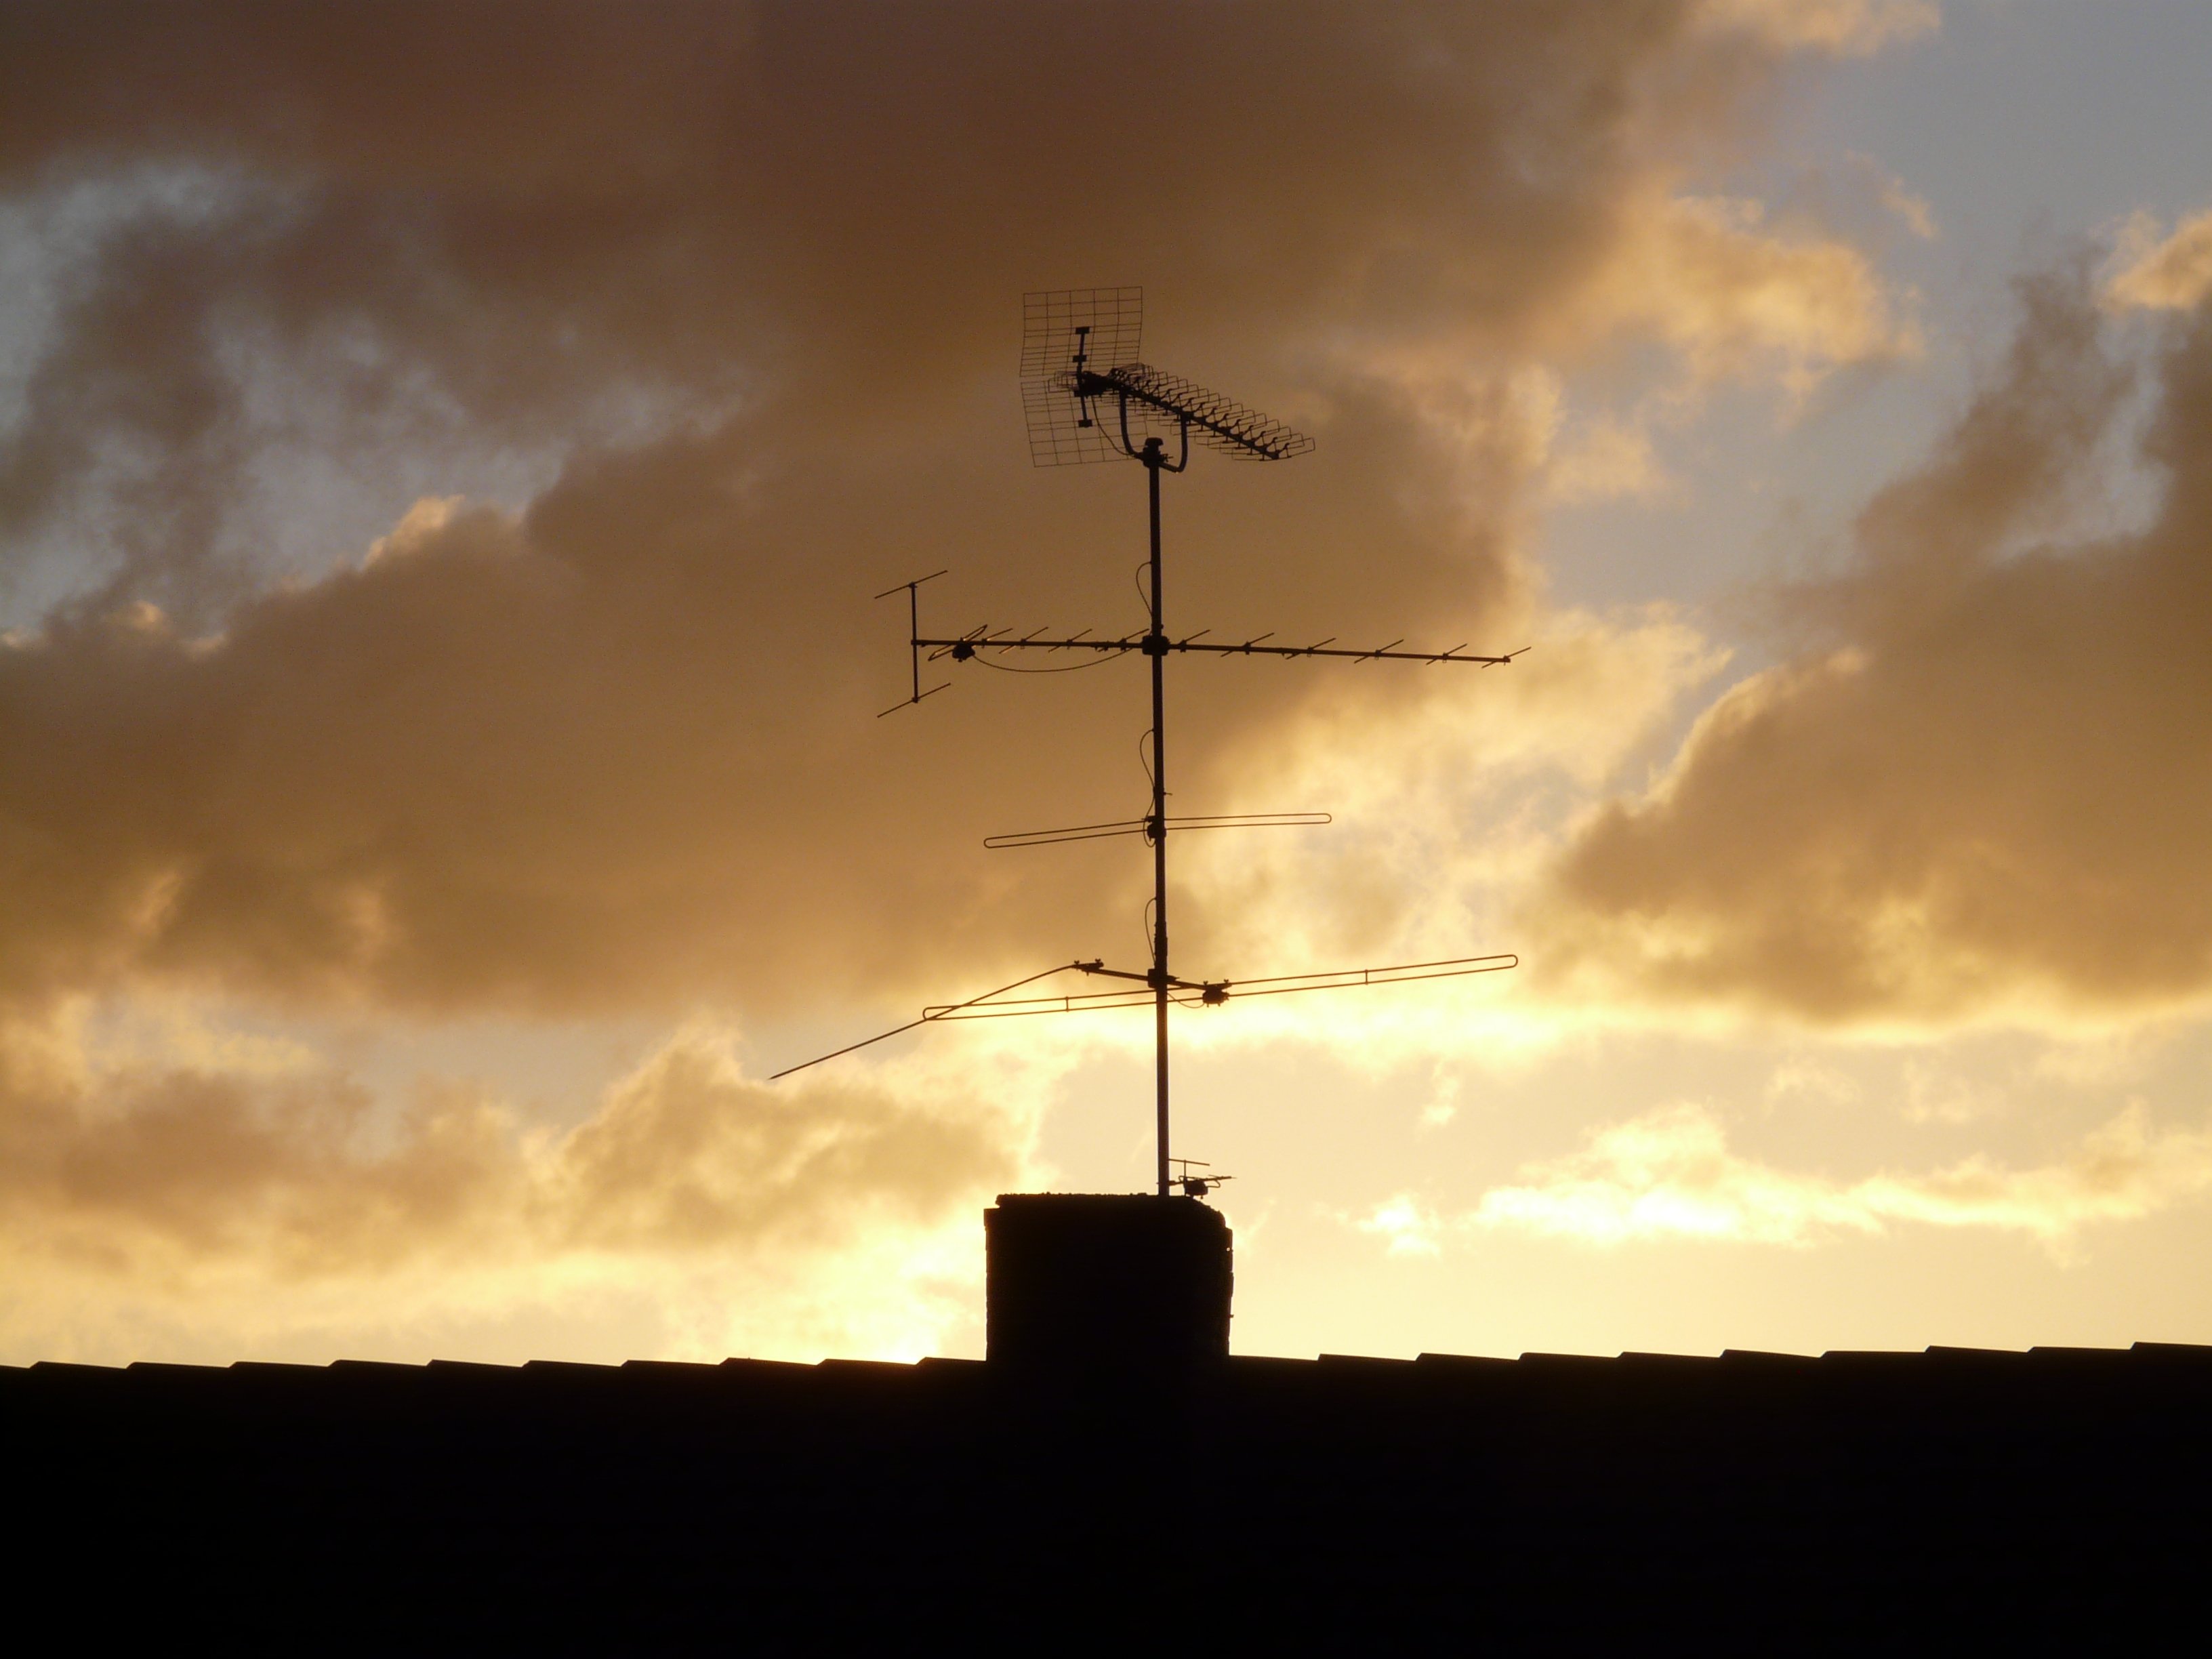
cloud, sky, sun, sunrise, sunset, wind, roof, atmosphere, home, dusk, antenna, electricity, clouds, afterglow, watch tv, send, transmitter, meteorological phenomenon